Birendra of Nepal

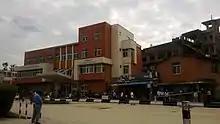
One of the blocks of Tribhuwan University Teaching Hospital, the oldest teaching hospital in Nepal.

Focusing on sustainability and environmental conservation, on , trolley bus system was established in Nepal from the aid of People's Republic of China. He followed in the path of his father to establish industrial estates by establishing Nepalgunj Industrial Area(1973), Pokhara Industrial Area(1974), Butwal Industrial Area(1976), Bhaktapur Industrial Area(1979), Dhankuta Industrial Area(1980), Birendranagar Industrial Area(1981), Gajendranarayan Industrial Area(1986) respectively.